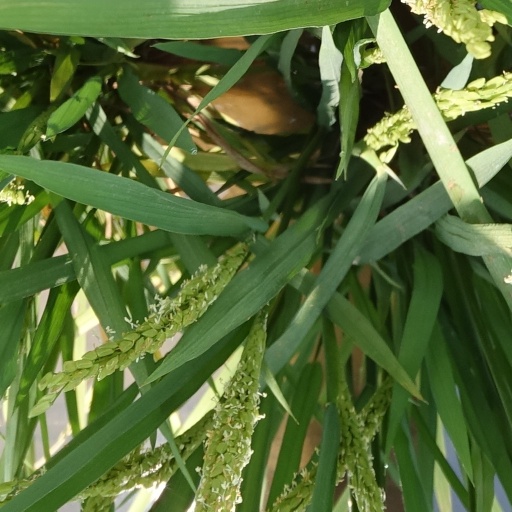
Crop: rice